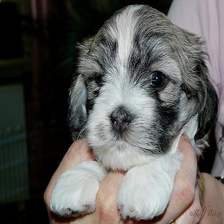
Species: dog
Breed: havanese